Günther Friedländer

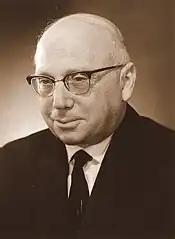
Dr. Günther Friedländer

Günther Friedländer (April 8, 1902 – May 25, 1975) was a German pharmacist, botanist, pharmacognosist, food chemist, an industrialist of medical products, and the founder of Teva Pharmaceutical Industries.